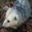
Label: possum